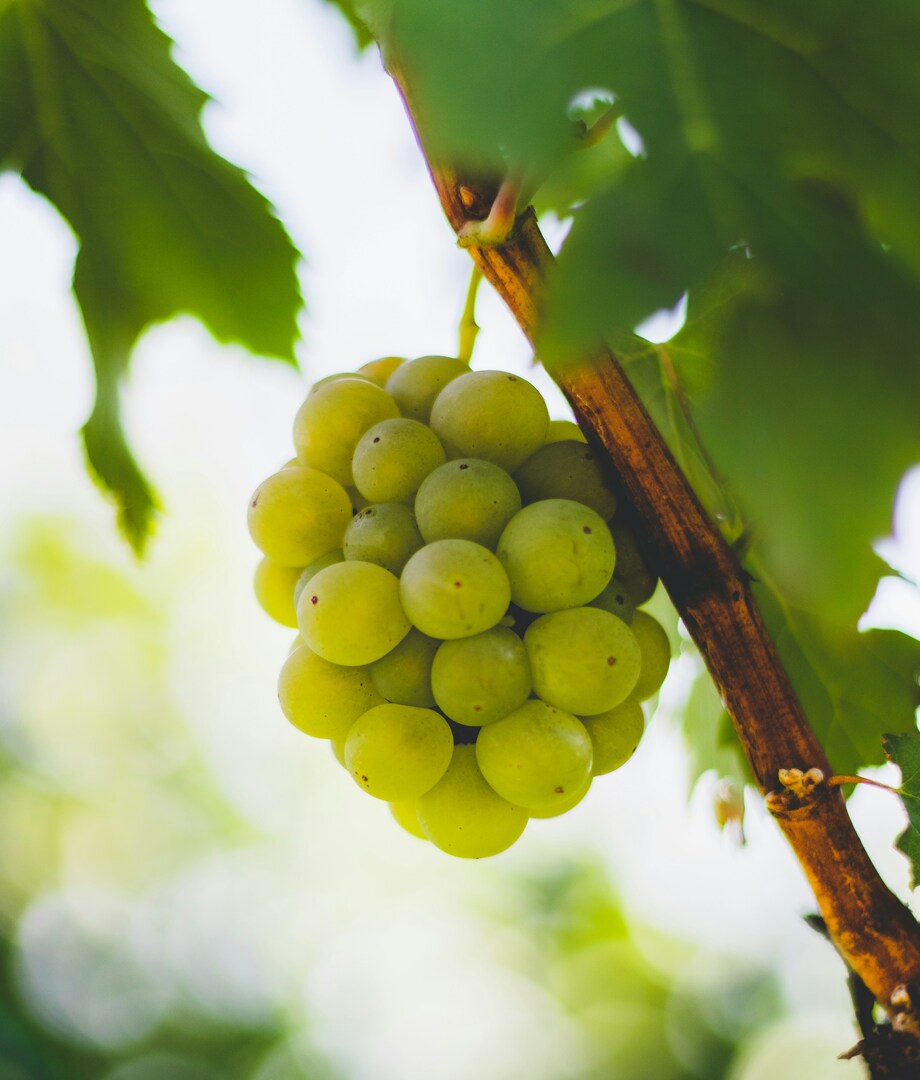
Label: grape